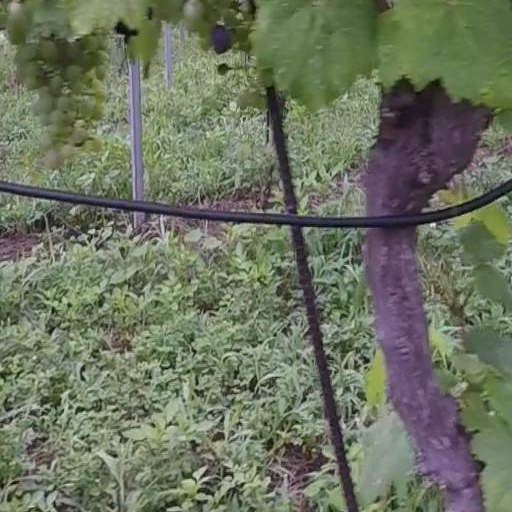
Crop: grape